Sérsic profile

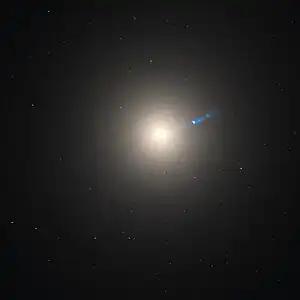
Massive elliptical galaxies have high Sérsic indices and a high degree of central concentration. This galaxy, M87, has a Sérsic index n~ 4.

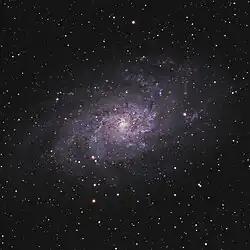
Discs of spiral galaxies, such as the Triangulum Galaxy, have low Sérsic indices and a low degree of central concentration.

The best-fit value of "n" correlates with galaxy size and luminosity, such that bigger and brighter galaxies tend to be fit with larger "n".